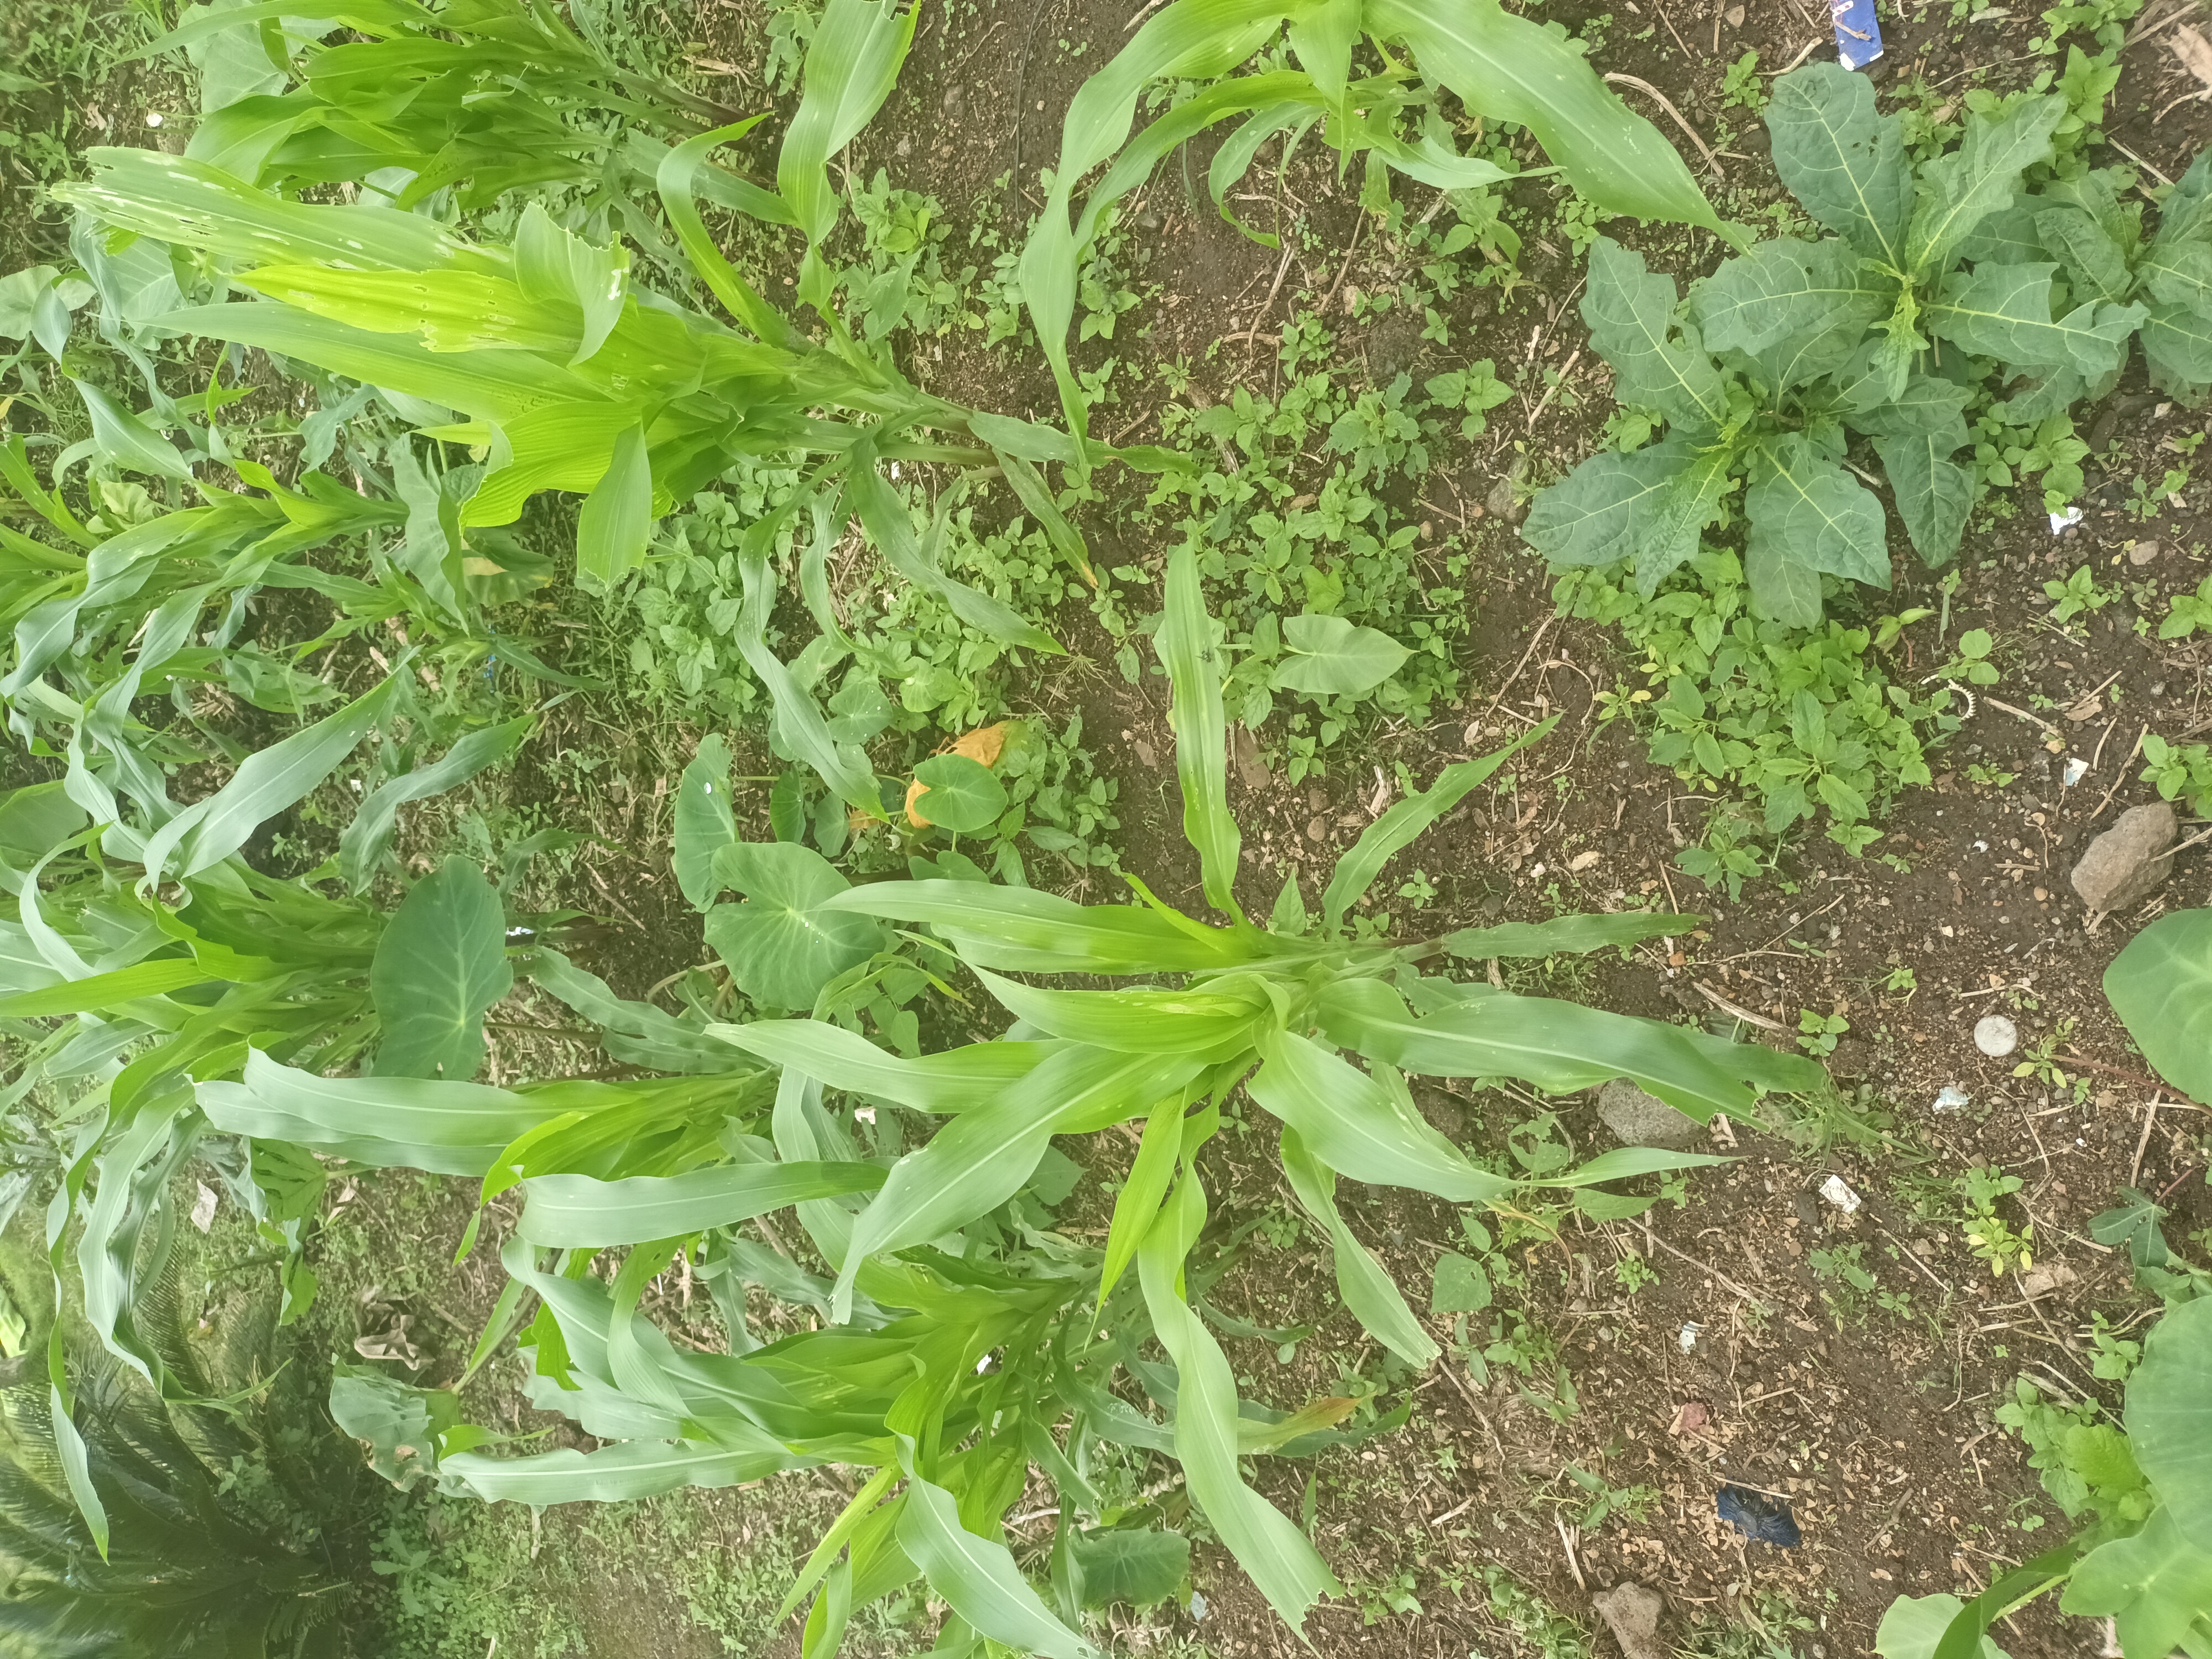
Label: spodoptera_frugiperda